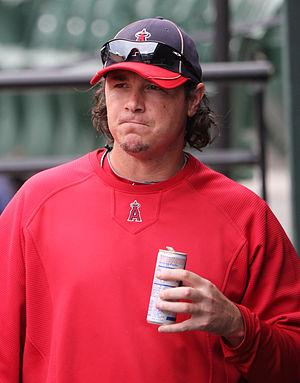
Scott Jeremy Downs, est un lanceur de relève gaucher de la Ligue majeure de baseball. Il est présentement agent libre.